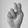
ASL letter: N